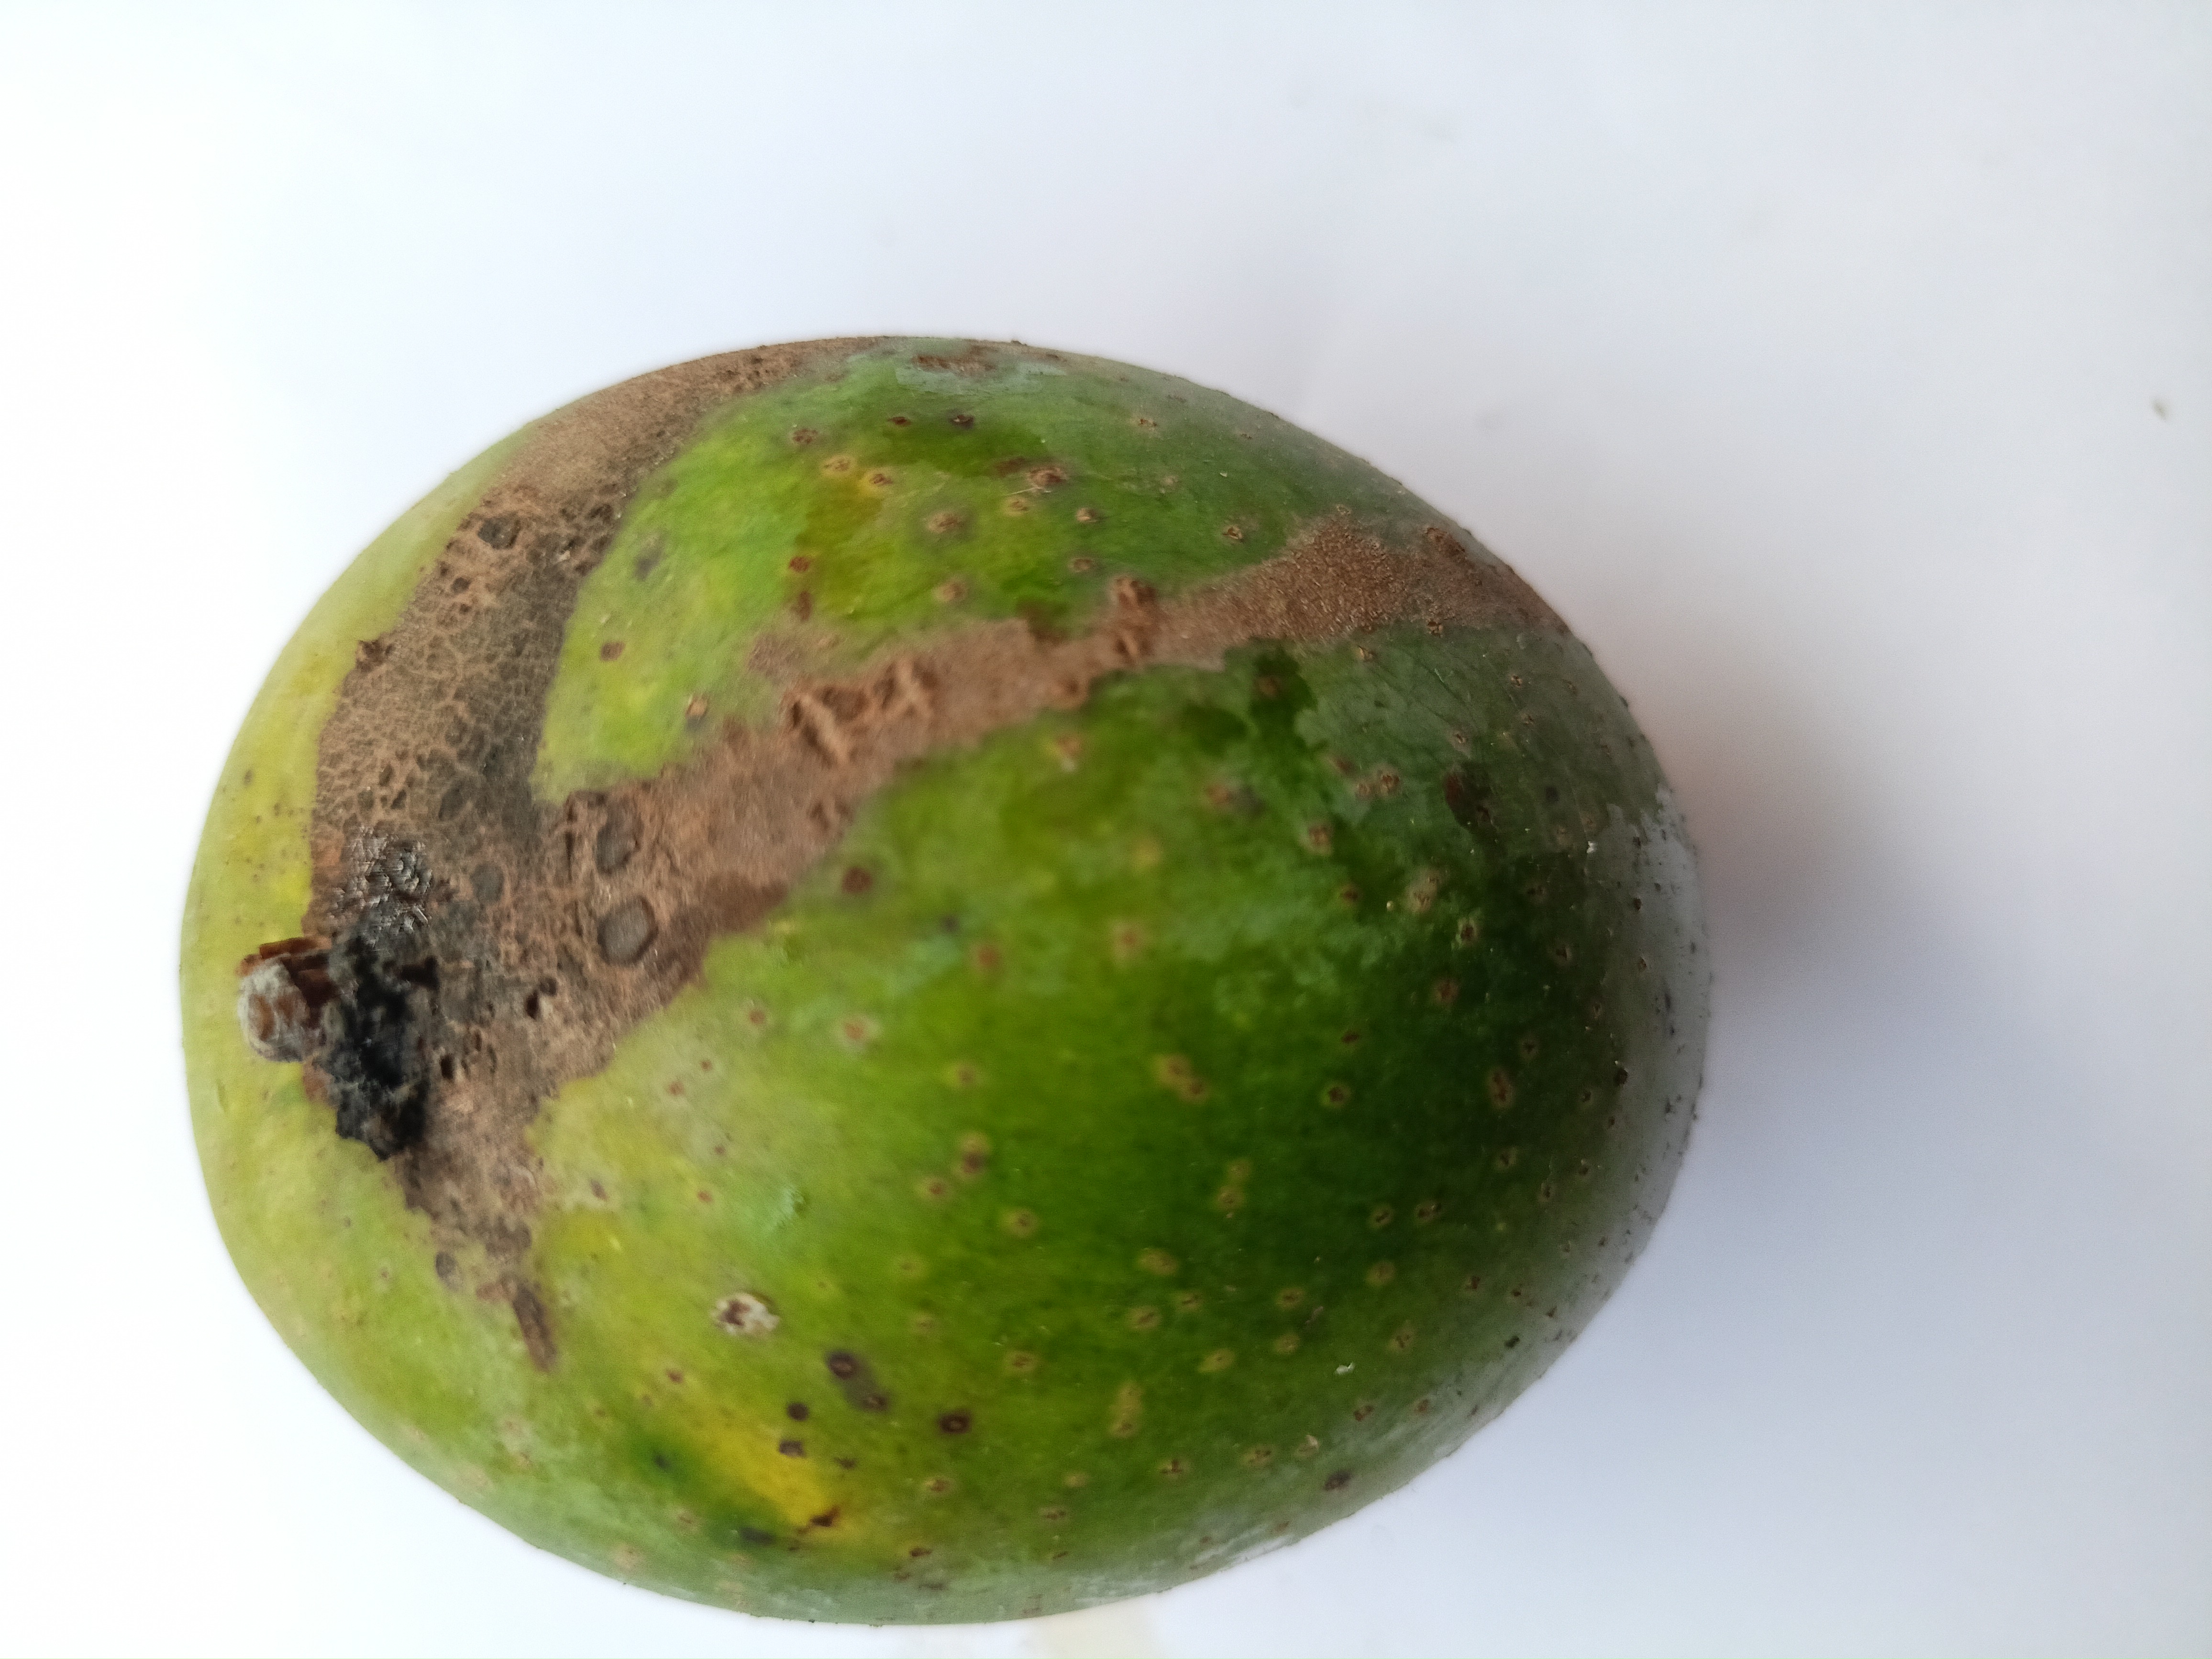
Mango variety: GopalBhog